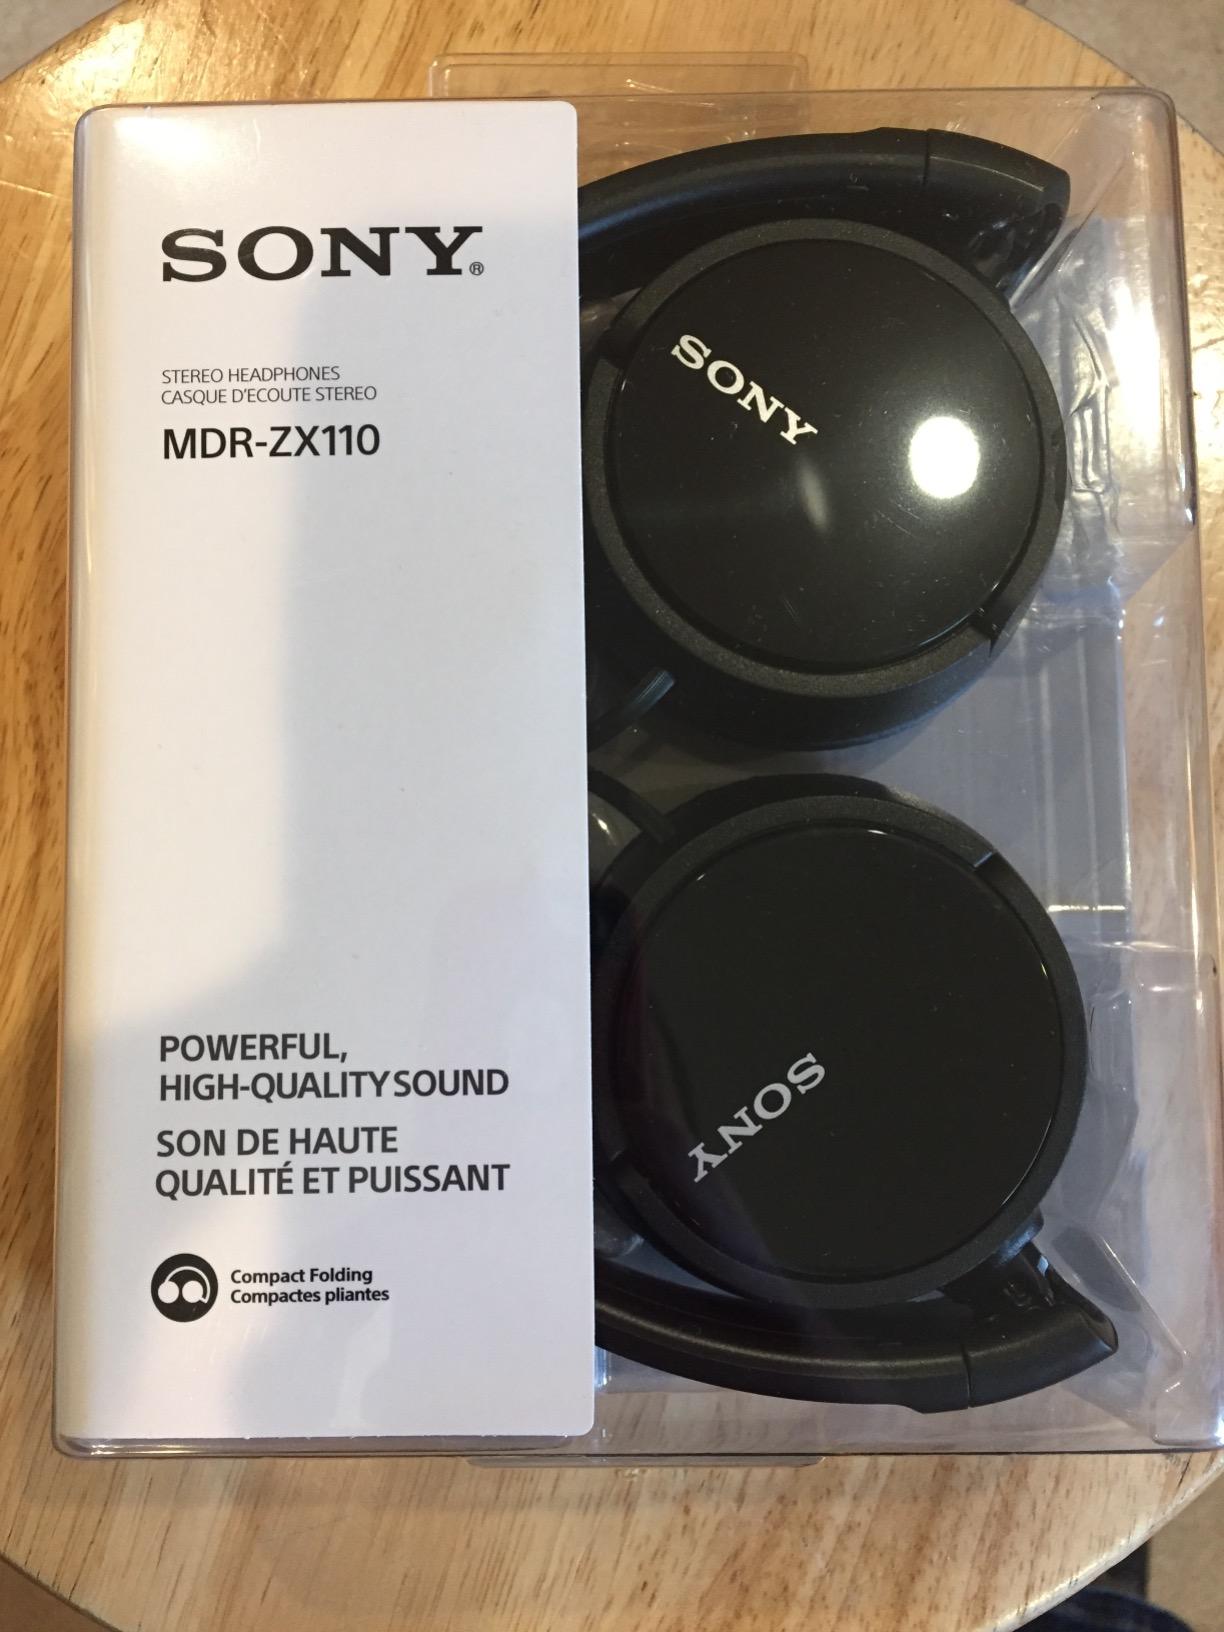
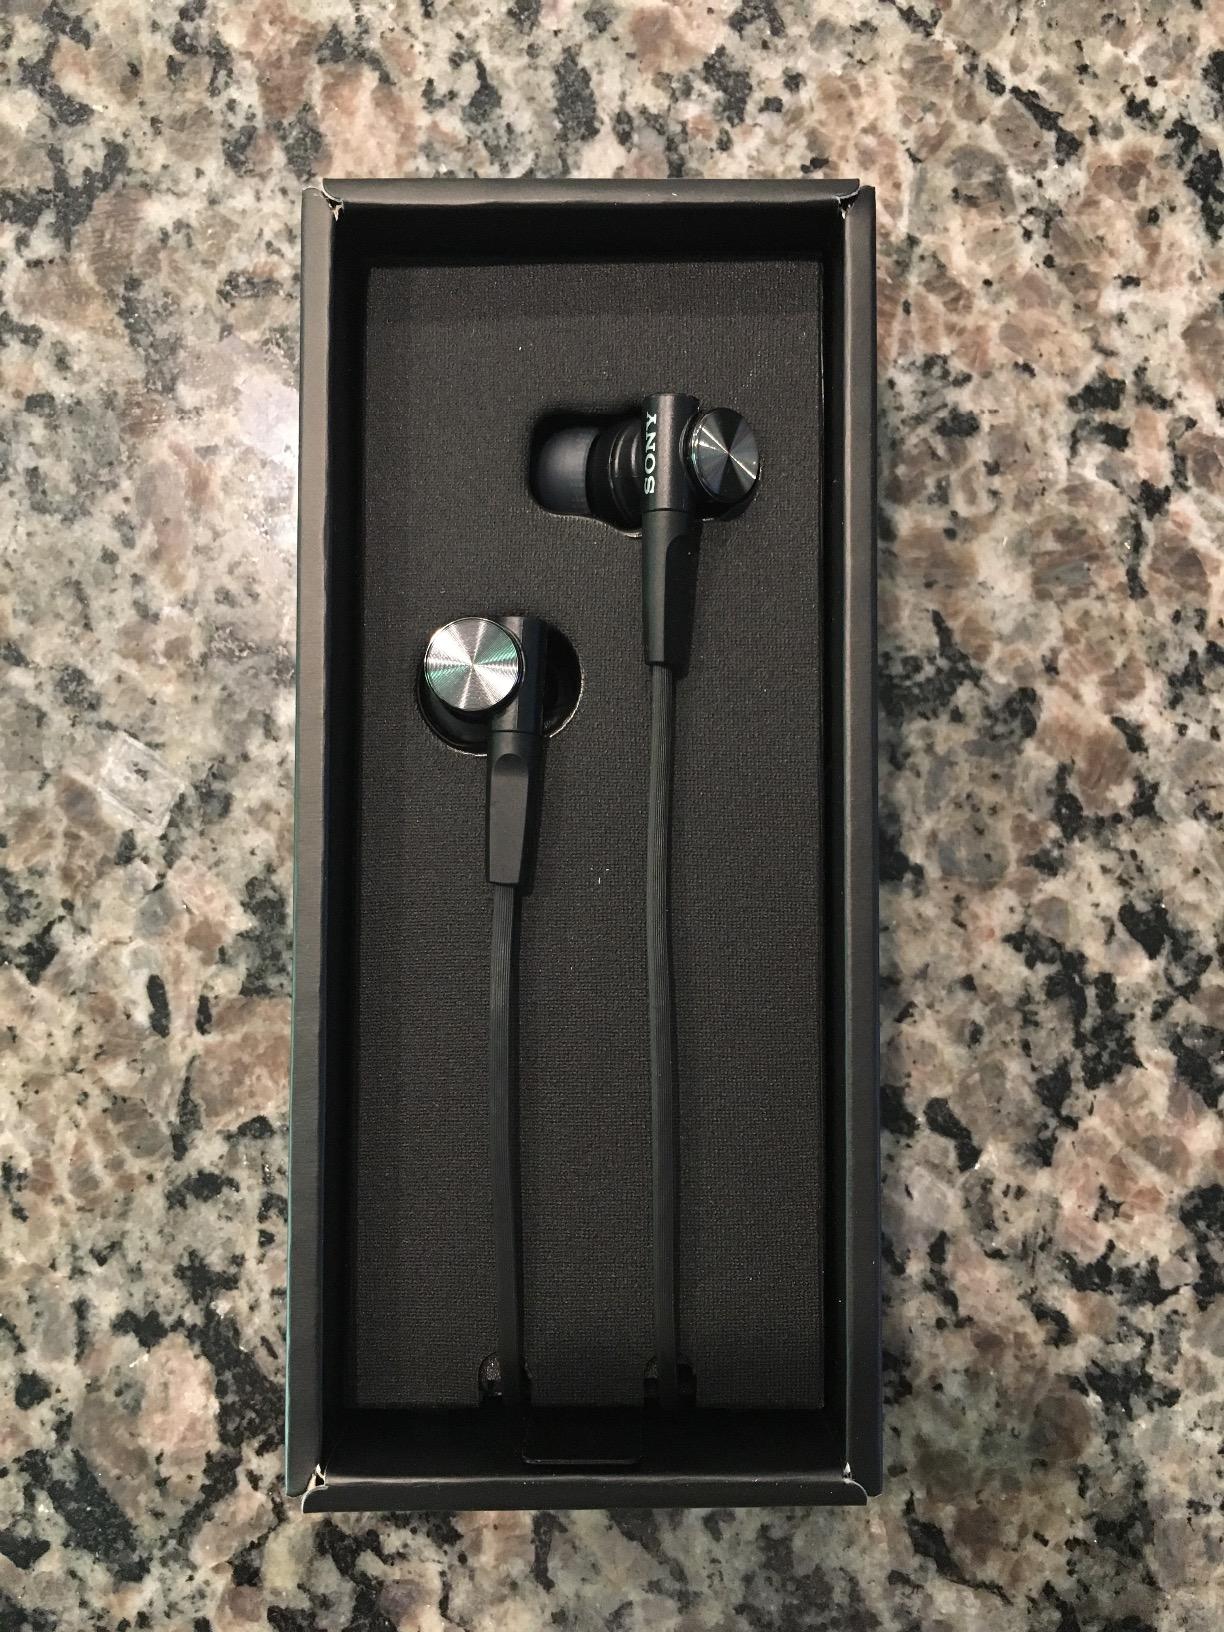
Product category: headphones
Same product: no